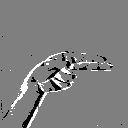
ASL letter: h